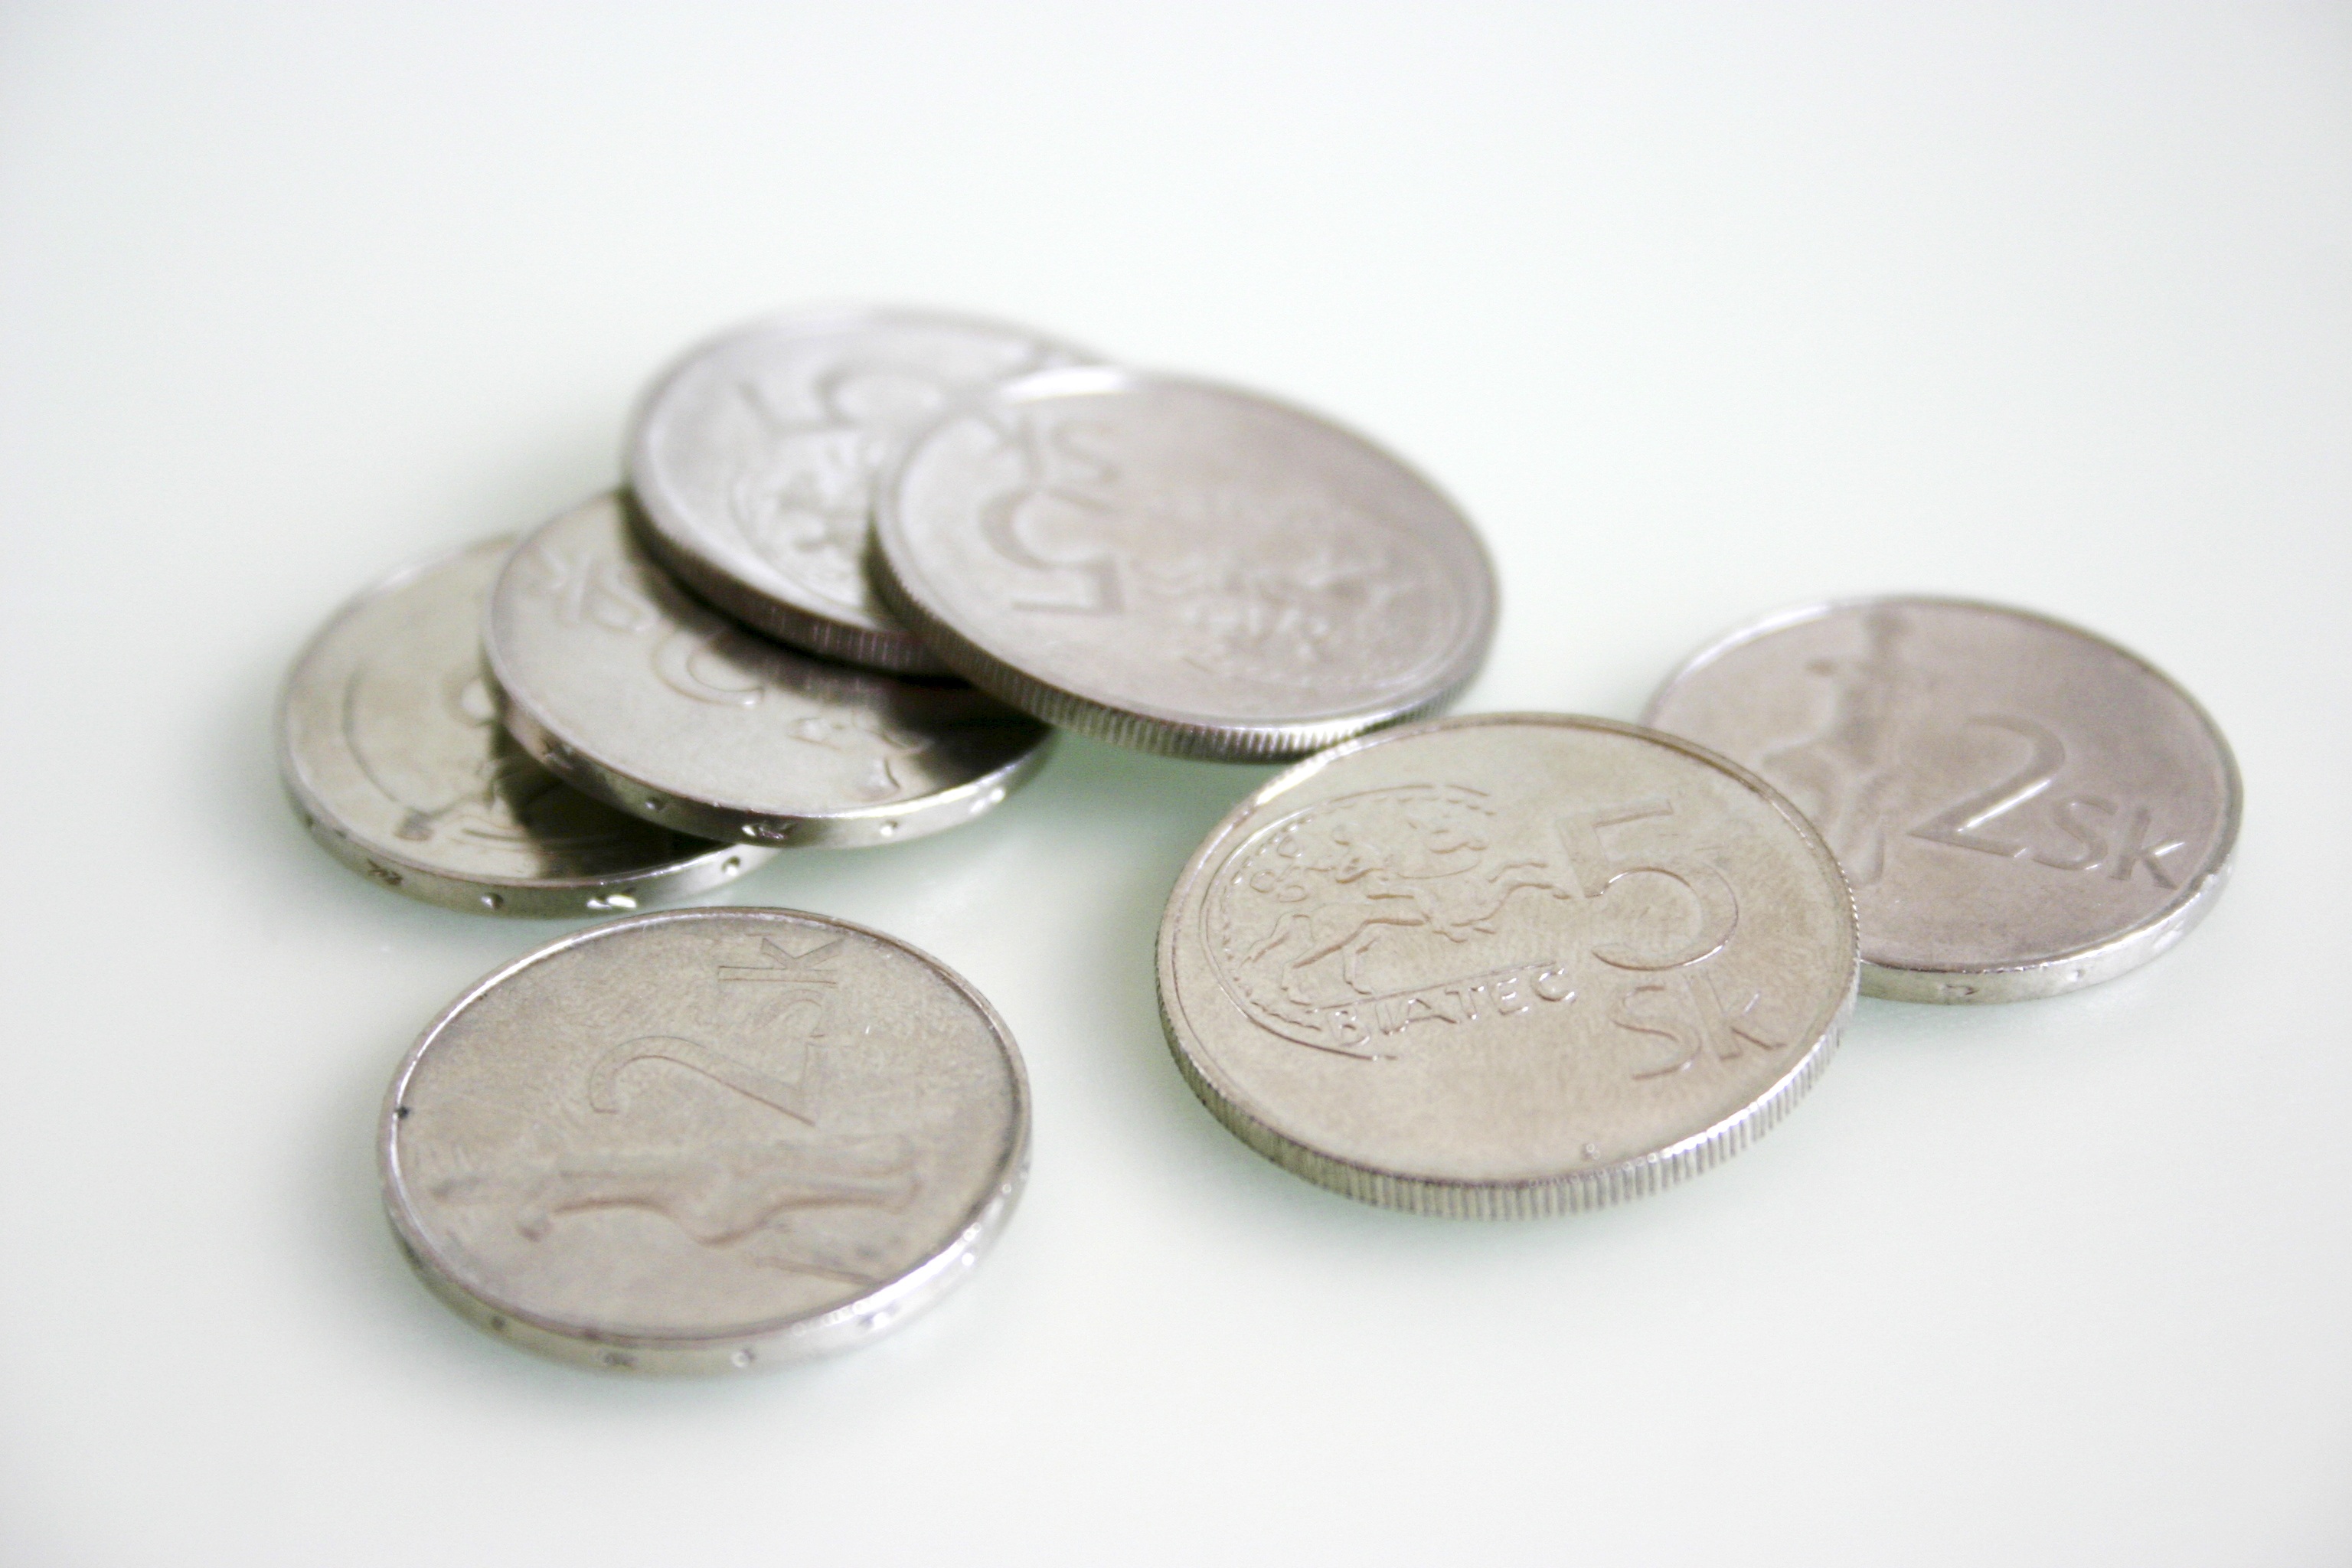
money, crown, silver, currency, coin, slovakia, old coins, a lot of